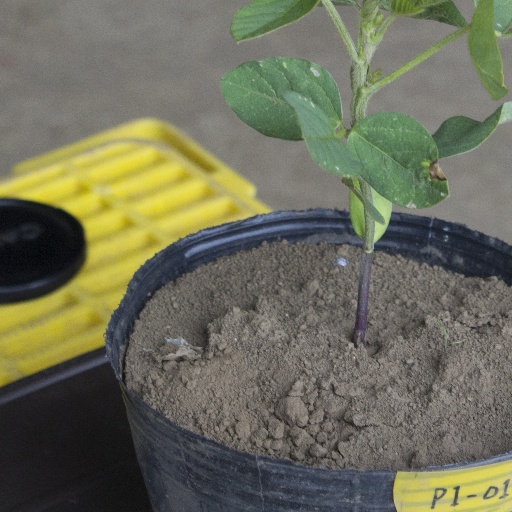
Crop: soybean